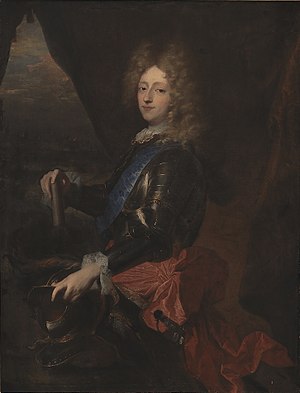
Frederik 4. / Ægteskab og familie
Portræt af kronprins Frederik, udført af Hyacinthe Rigaud.
Frederik 4. var konge af tvillingrigerne Danmark og Norge fra 1699 til sin død i 1730.